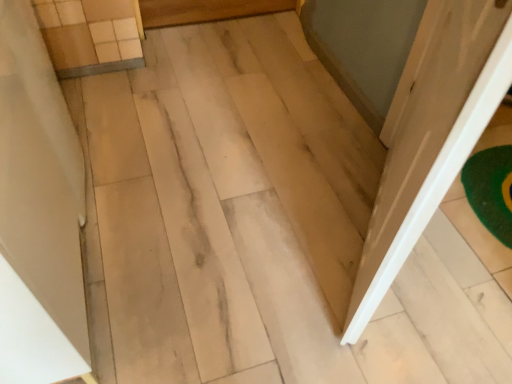
Question: What is the location of a free spot to the left of white wood door at right? Please provide its 2D coordinates.
Answer: [(0.469, 0.594)]